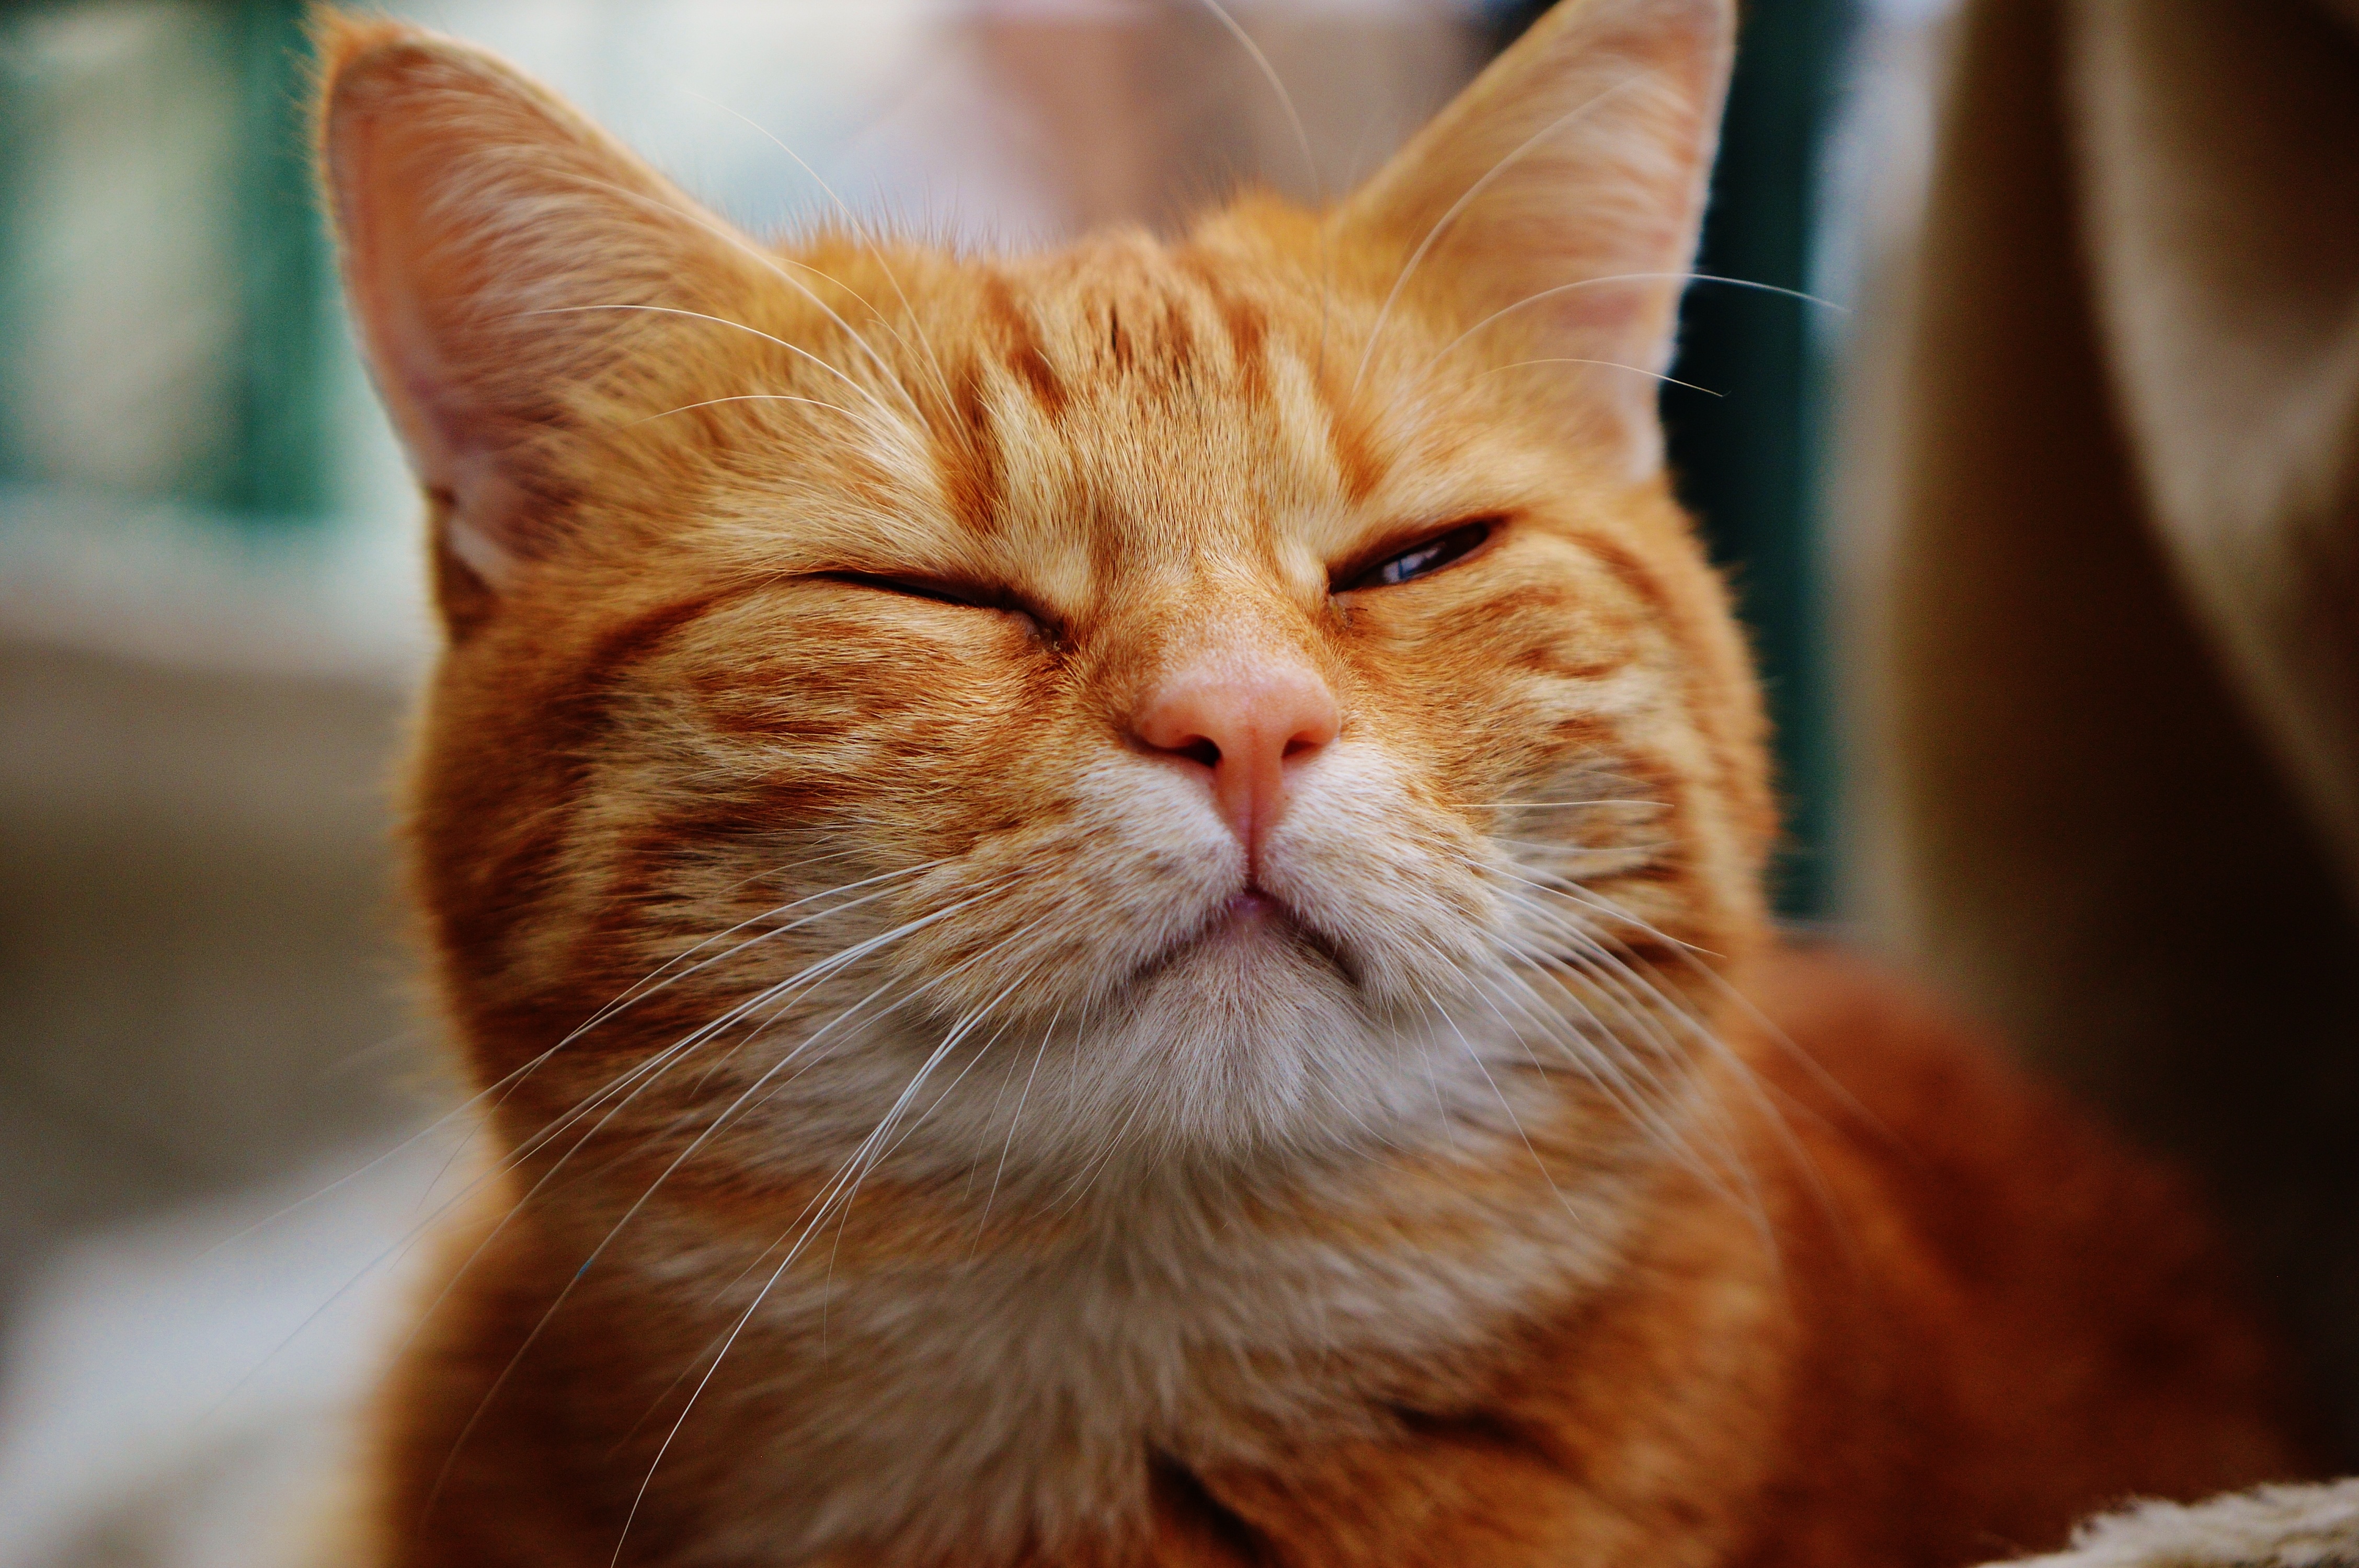
sweet, animal, cute, pet, fur, red, kitten, cat, mammal, playful, close up, nose, whiskers, snout, tiger, adidas, skin, vertebrate, cuddly, animal world, domestic cat, mackerel, cat face, young cat, red mackerel tabby, red cat, tabby cat, small to medium sized cats, cat like mammal, domestic short haired cat